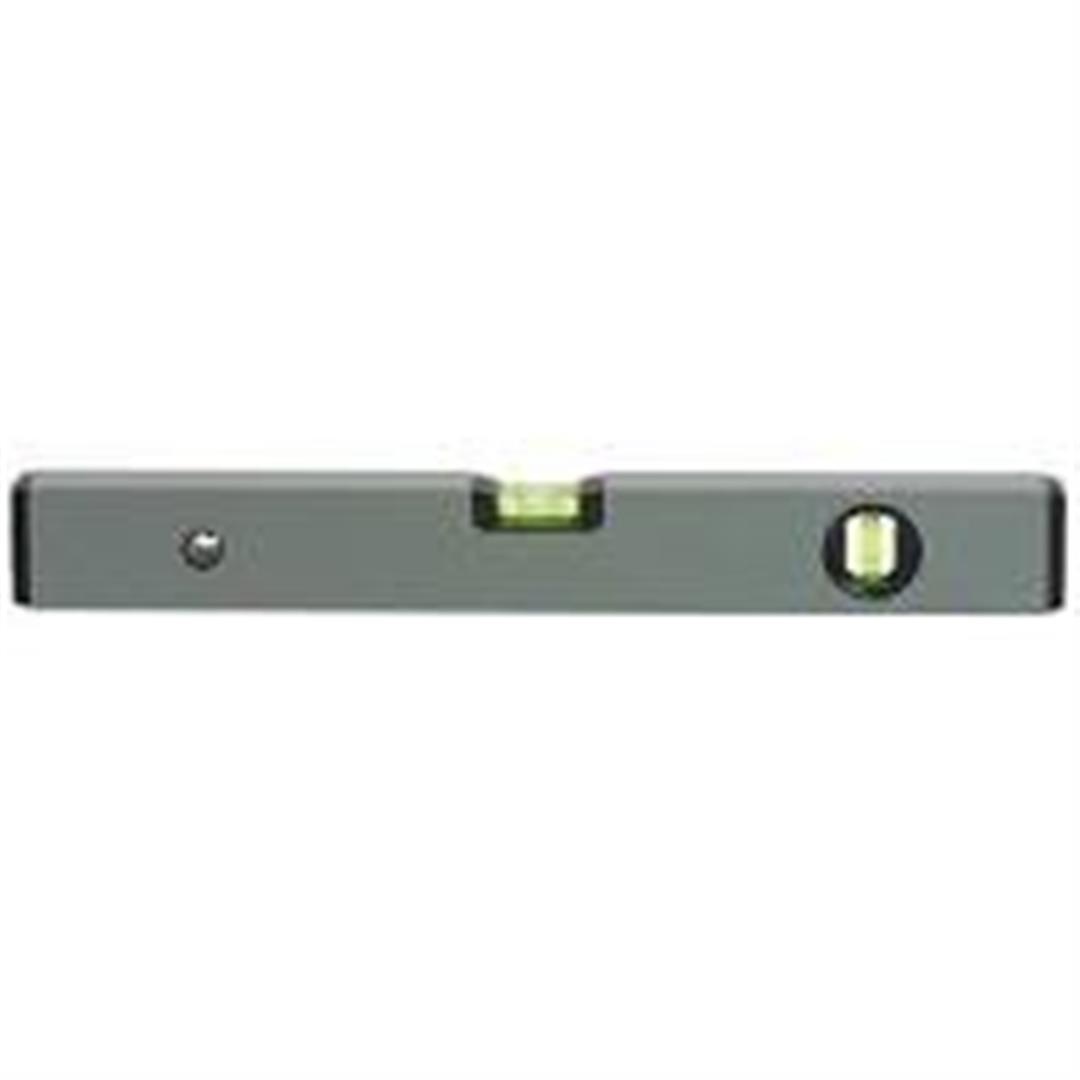
Box Spirit level, (L)0.4m
Material Aluminium Measuring accuracy 0.5mm Model name/number LV16 Number of vials 2 Pack quantity 1 Product length 400mm Product weight 160g Spirit level product type Box
Brand: NickHixon
Category: Hardware > Tools > Measuring Tools & Sensors > Levels > Bubble Levels > Box Levels